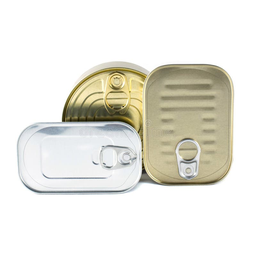
Label: metal